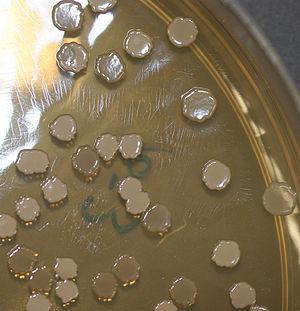
Bacillus subtilis est une bactérie catalase-positive que l'on trouve habituellement dans le sol, mais c'est surtout une espèce ubiquitaire.